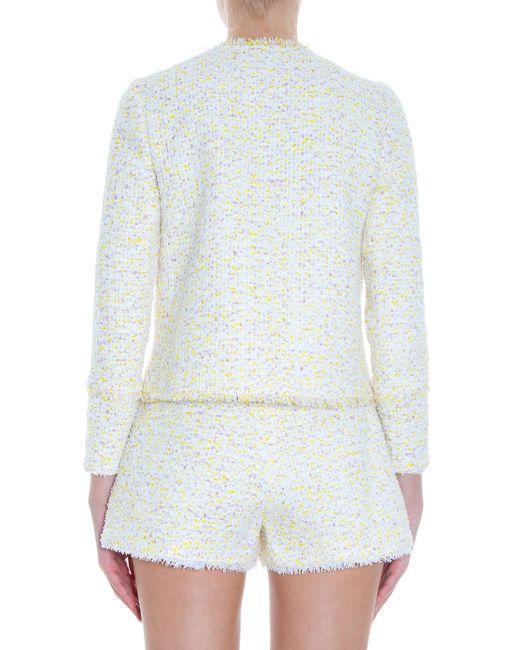
Winterbekleidung stilvolles weißes Top mit Shorts für Damen